Adrian, Michigan

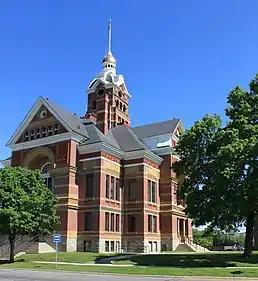
Lenawee County Courthouse in Adrian

Adrian is approximately southwest of Ann Arbor, southeast of Jackson, and northwest of Toledo, Ohio. A portion of the city is on the border between Adrian Township and Madison Charter Township, although the city is politically independent of both. The city's urban area extends beyond the city limits into both of those townships as well as into nearby Raisin Township and Palmyra Township.